Marion LeRoy Burton

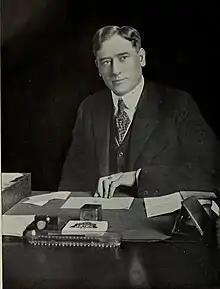
c. 1920

During his presidency, there was substantial conflict about how medicine would be taught and practiced at the university. The legislature cut off funding for a separate homeopathic medical school, which drew the attention of homeopathic doctors in the state and nation and created a storm of protest. Nevertheless, the unit was disbanded in 1921-22. Other disputes centered on whether faculty should be "full-time" or allowed to treat and receive fees from outside patients; the obligation of the hospital to treat indigent patients; the administrative relationship of the Hospital to the Medical School; and the need for a separate Nursing School.